2020 American League Wild Card Series

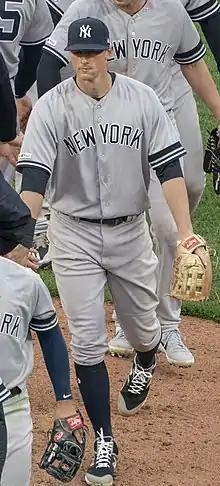
DJ LeMahieu drove in the series winning run in Game 2.

Game 3 was the first winner-take-all elimination game in the White Sox' 119-year history. On the other side, the Athletics had lost nine straight winner-take-all elimination games up to that point. Both clubs opted for a bullpen game as it was all hands-on deck with Dane Dunning starting for the White Sox and Mike Fiers starting for the A's. After an eventful first inning with no runs scored, Luis Robert pummeled a 487 foot solo shot to get the scoring started. In the third, Robert would drive in another with an RBI single and Nomar Mazara followed up with an RBI double to bring the score to 3–0. After getting two outs, Sean Murphy got the A's on the board with two run home run off of Codi Heuer in the fourth. Carlos Rodón came in try and close out the inning, but he failed to record an out after loading the bases. Matt Foster relieved Rodón and walked the next two batters with the bases loaded to give the A's the lead. The White Sox tied the game in the fifth on a Mazara RBI single, but the A's responded with a two-run single from Chad Pinder in the bottom of the frame. The A's bullpen bent but did not break for the next three innings, stranding five White Sox baserunners. Liam Hendriks struck out the side in the ninth to end the game and seal a 2–1 series win for the Athletics. It was Oakland's first postseason series win since 2006. Also this marked the final postseason game for the Athletics in Oakland before relocation to Sacramento in 2025